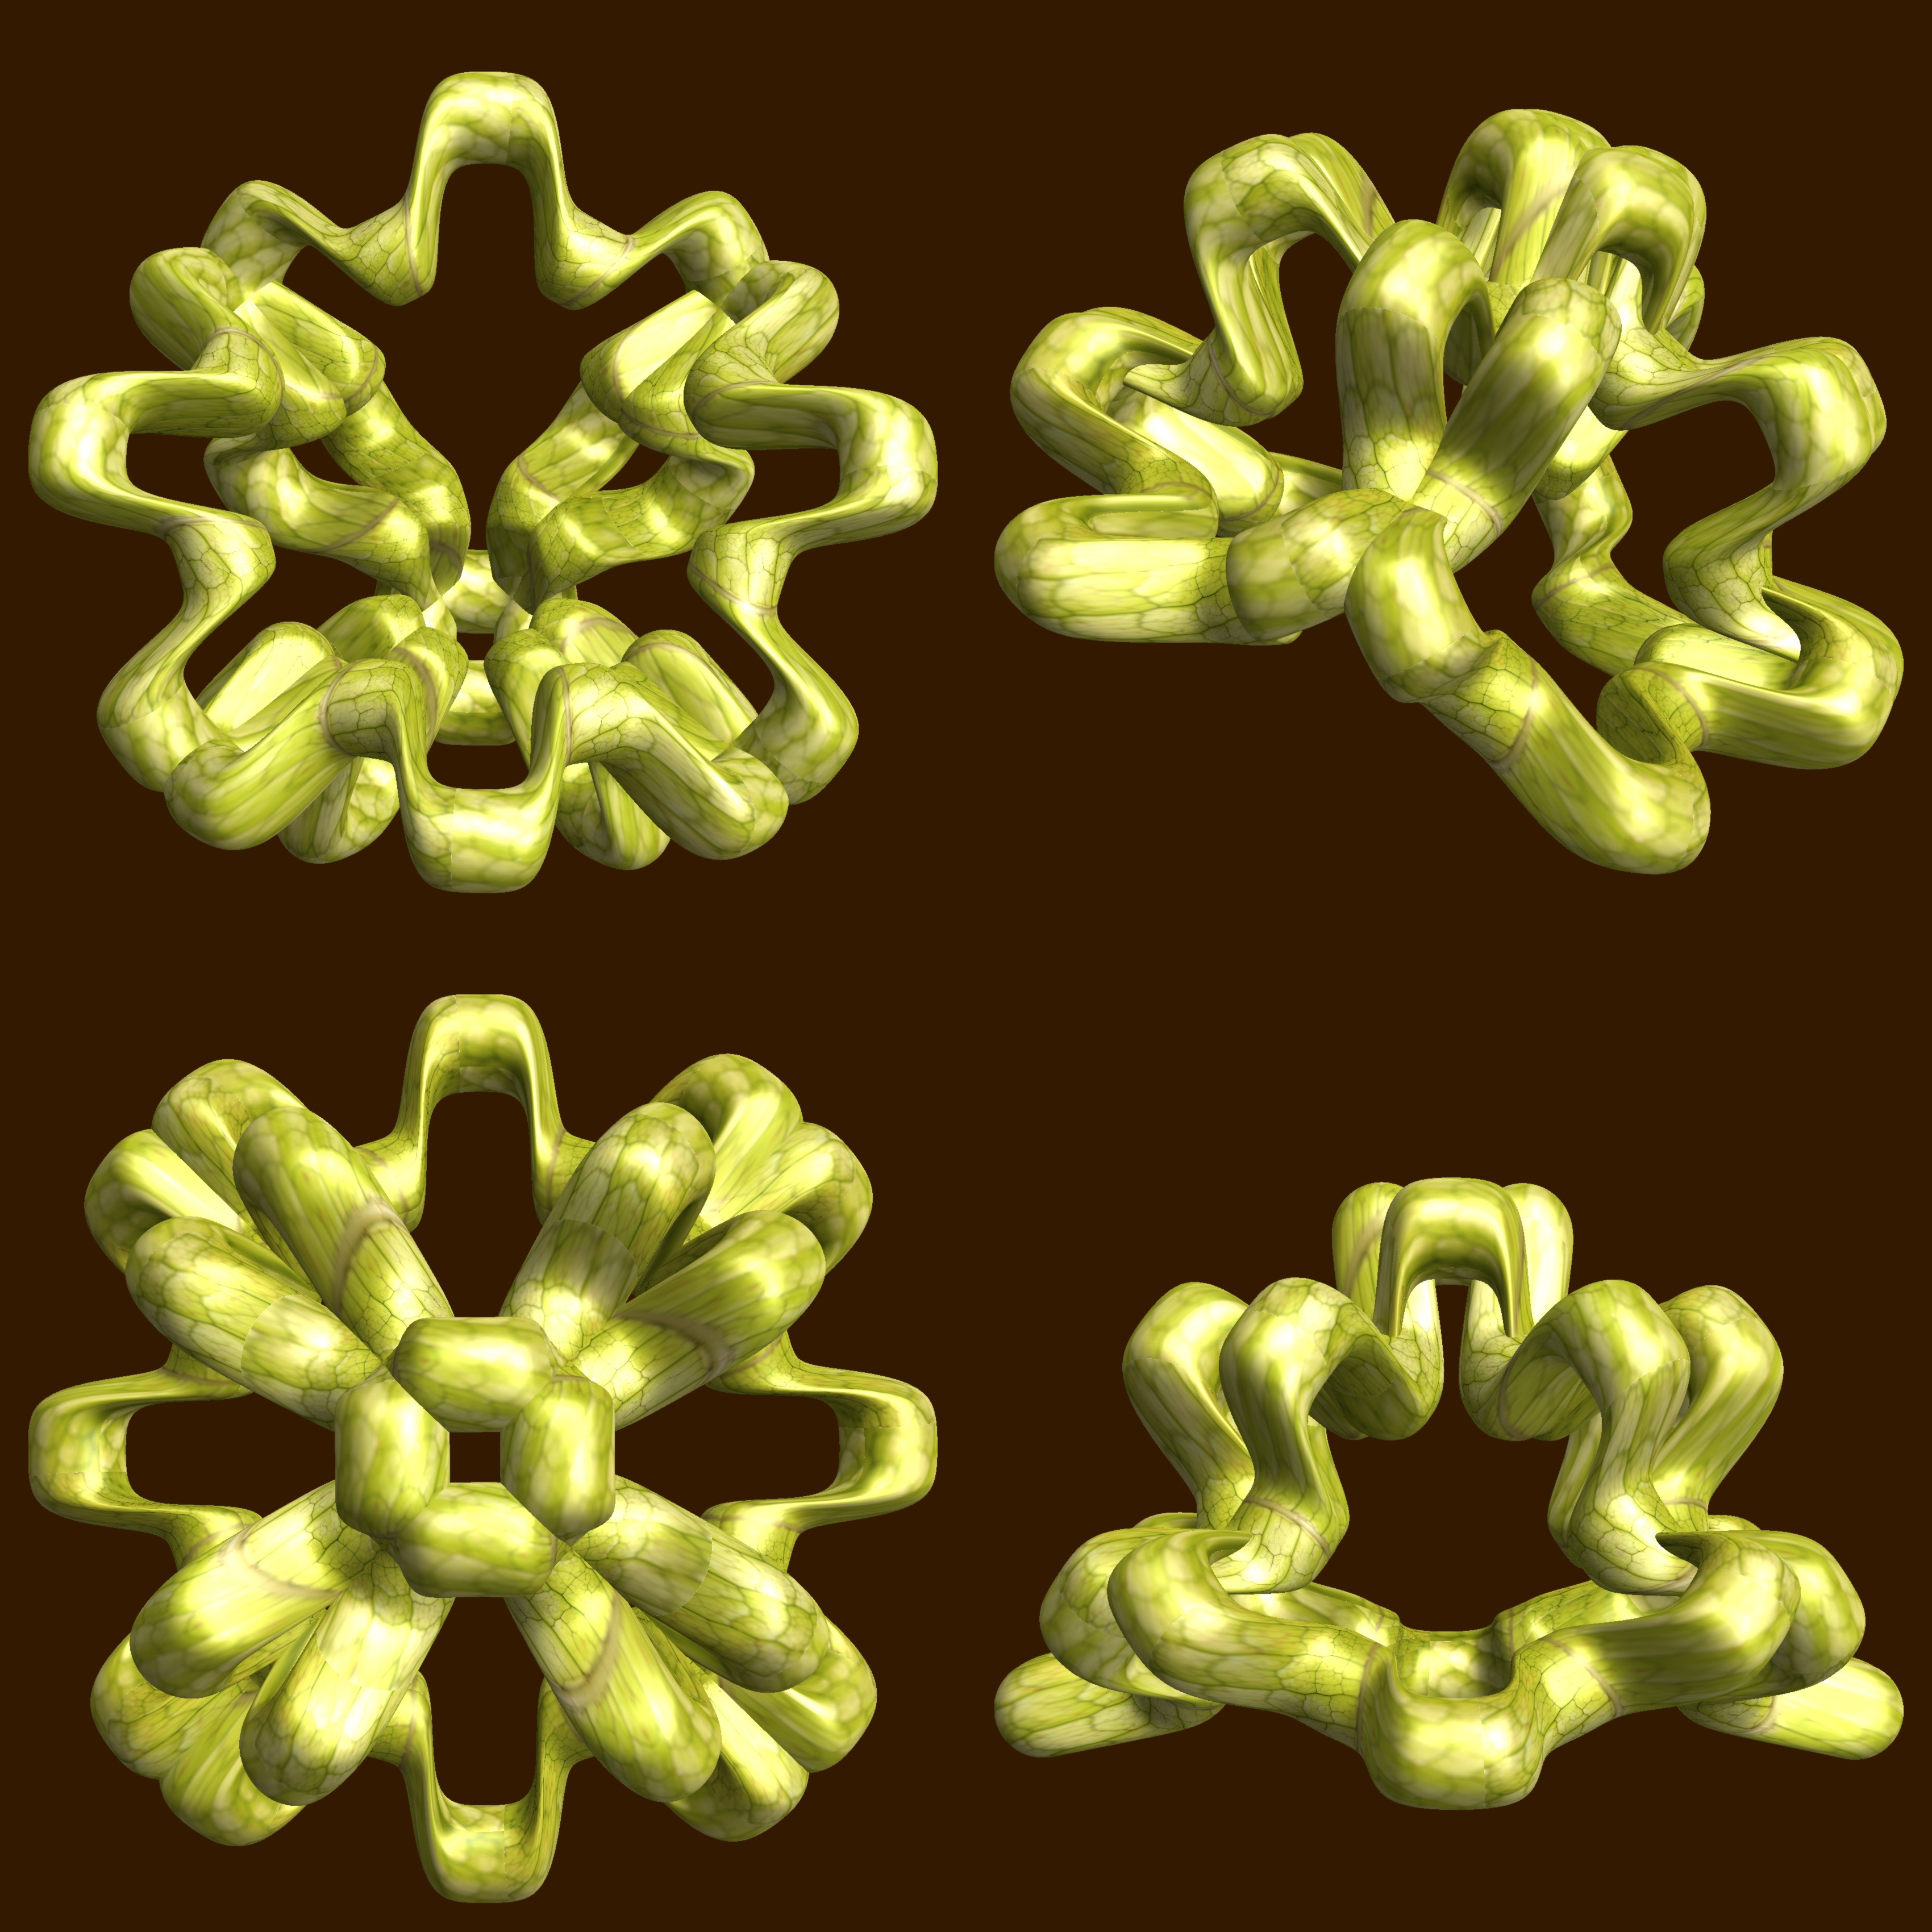
abstract, structure, texture, leaf, flower, petal, pattern, green, symbol, geometry, cross, font, sculpture, design, symmetry, 3d, graphic, shape, torus, mathematica, cg, parametricplot3d, code, program, algorithm, mapping, geometricsculpture, hexagram